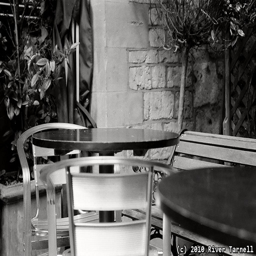
An outdoor patio area that has a brick wall and a bench, tables and chairs.
Tables, chairs, and a bench are sitting outside.
Black and white photo of tables and chairs with plants on two sides.
a close up of a chair at a table with a brick wall behind
Black and white photograph of tables in a park.